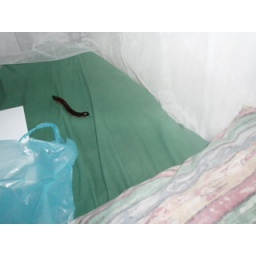
This is the millipede I found in my bed beside my pillow at the Rest Camp